Walter Matthau

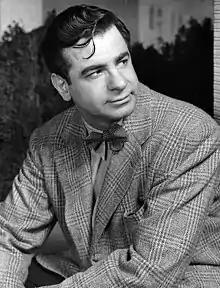
Matthau in 1952

Walter John Matthau (October 1, 1920 – July 1, 2000) was an American actor, known for his "hangdog face" and for playing world-weary characters. He starred in 10 films alongside his real-life friend Jack Lemmon, including "The Odd Couple" (1968) and "Grumpy Old Men" (1993). "The New York Times" called this "one of Hollywood's most successful pairings". Among other accolades, Matthau won an Academy Award, two BAFTA Awards, and two Tony Awards.